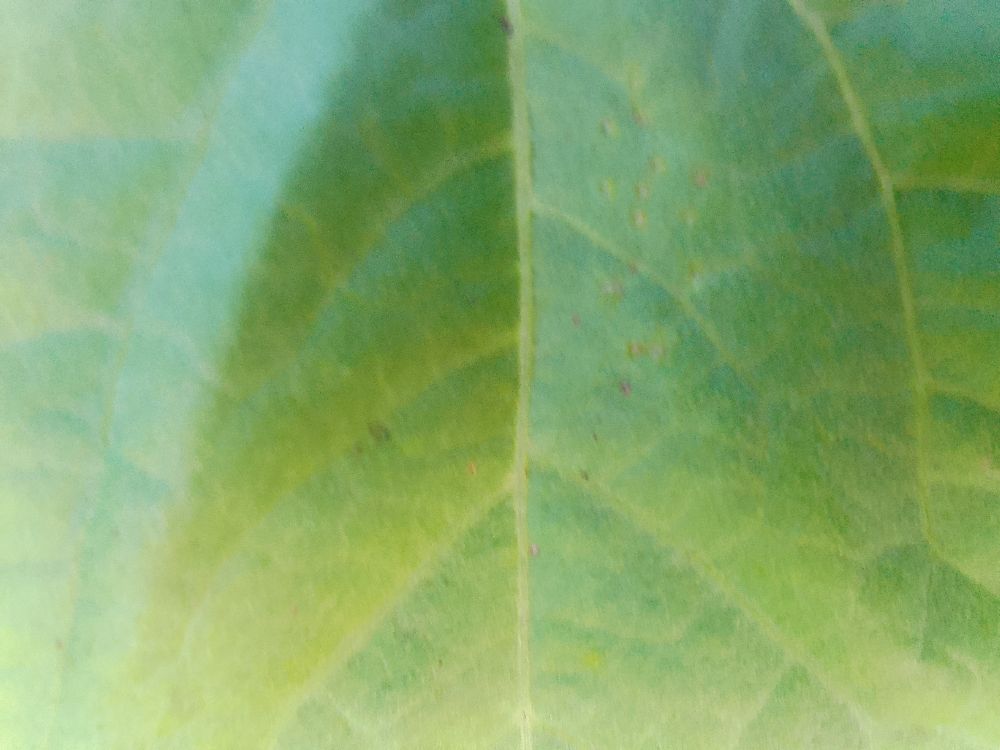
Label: healthy